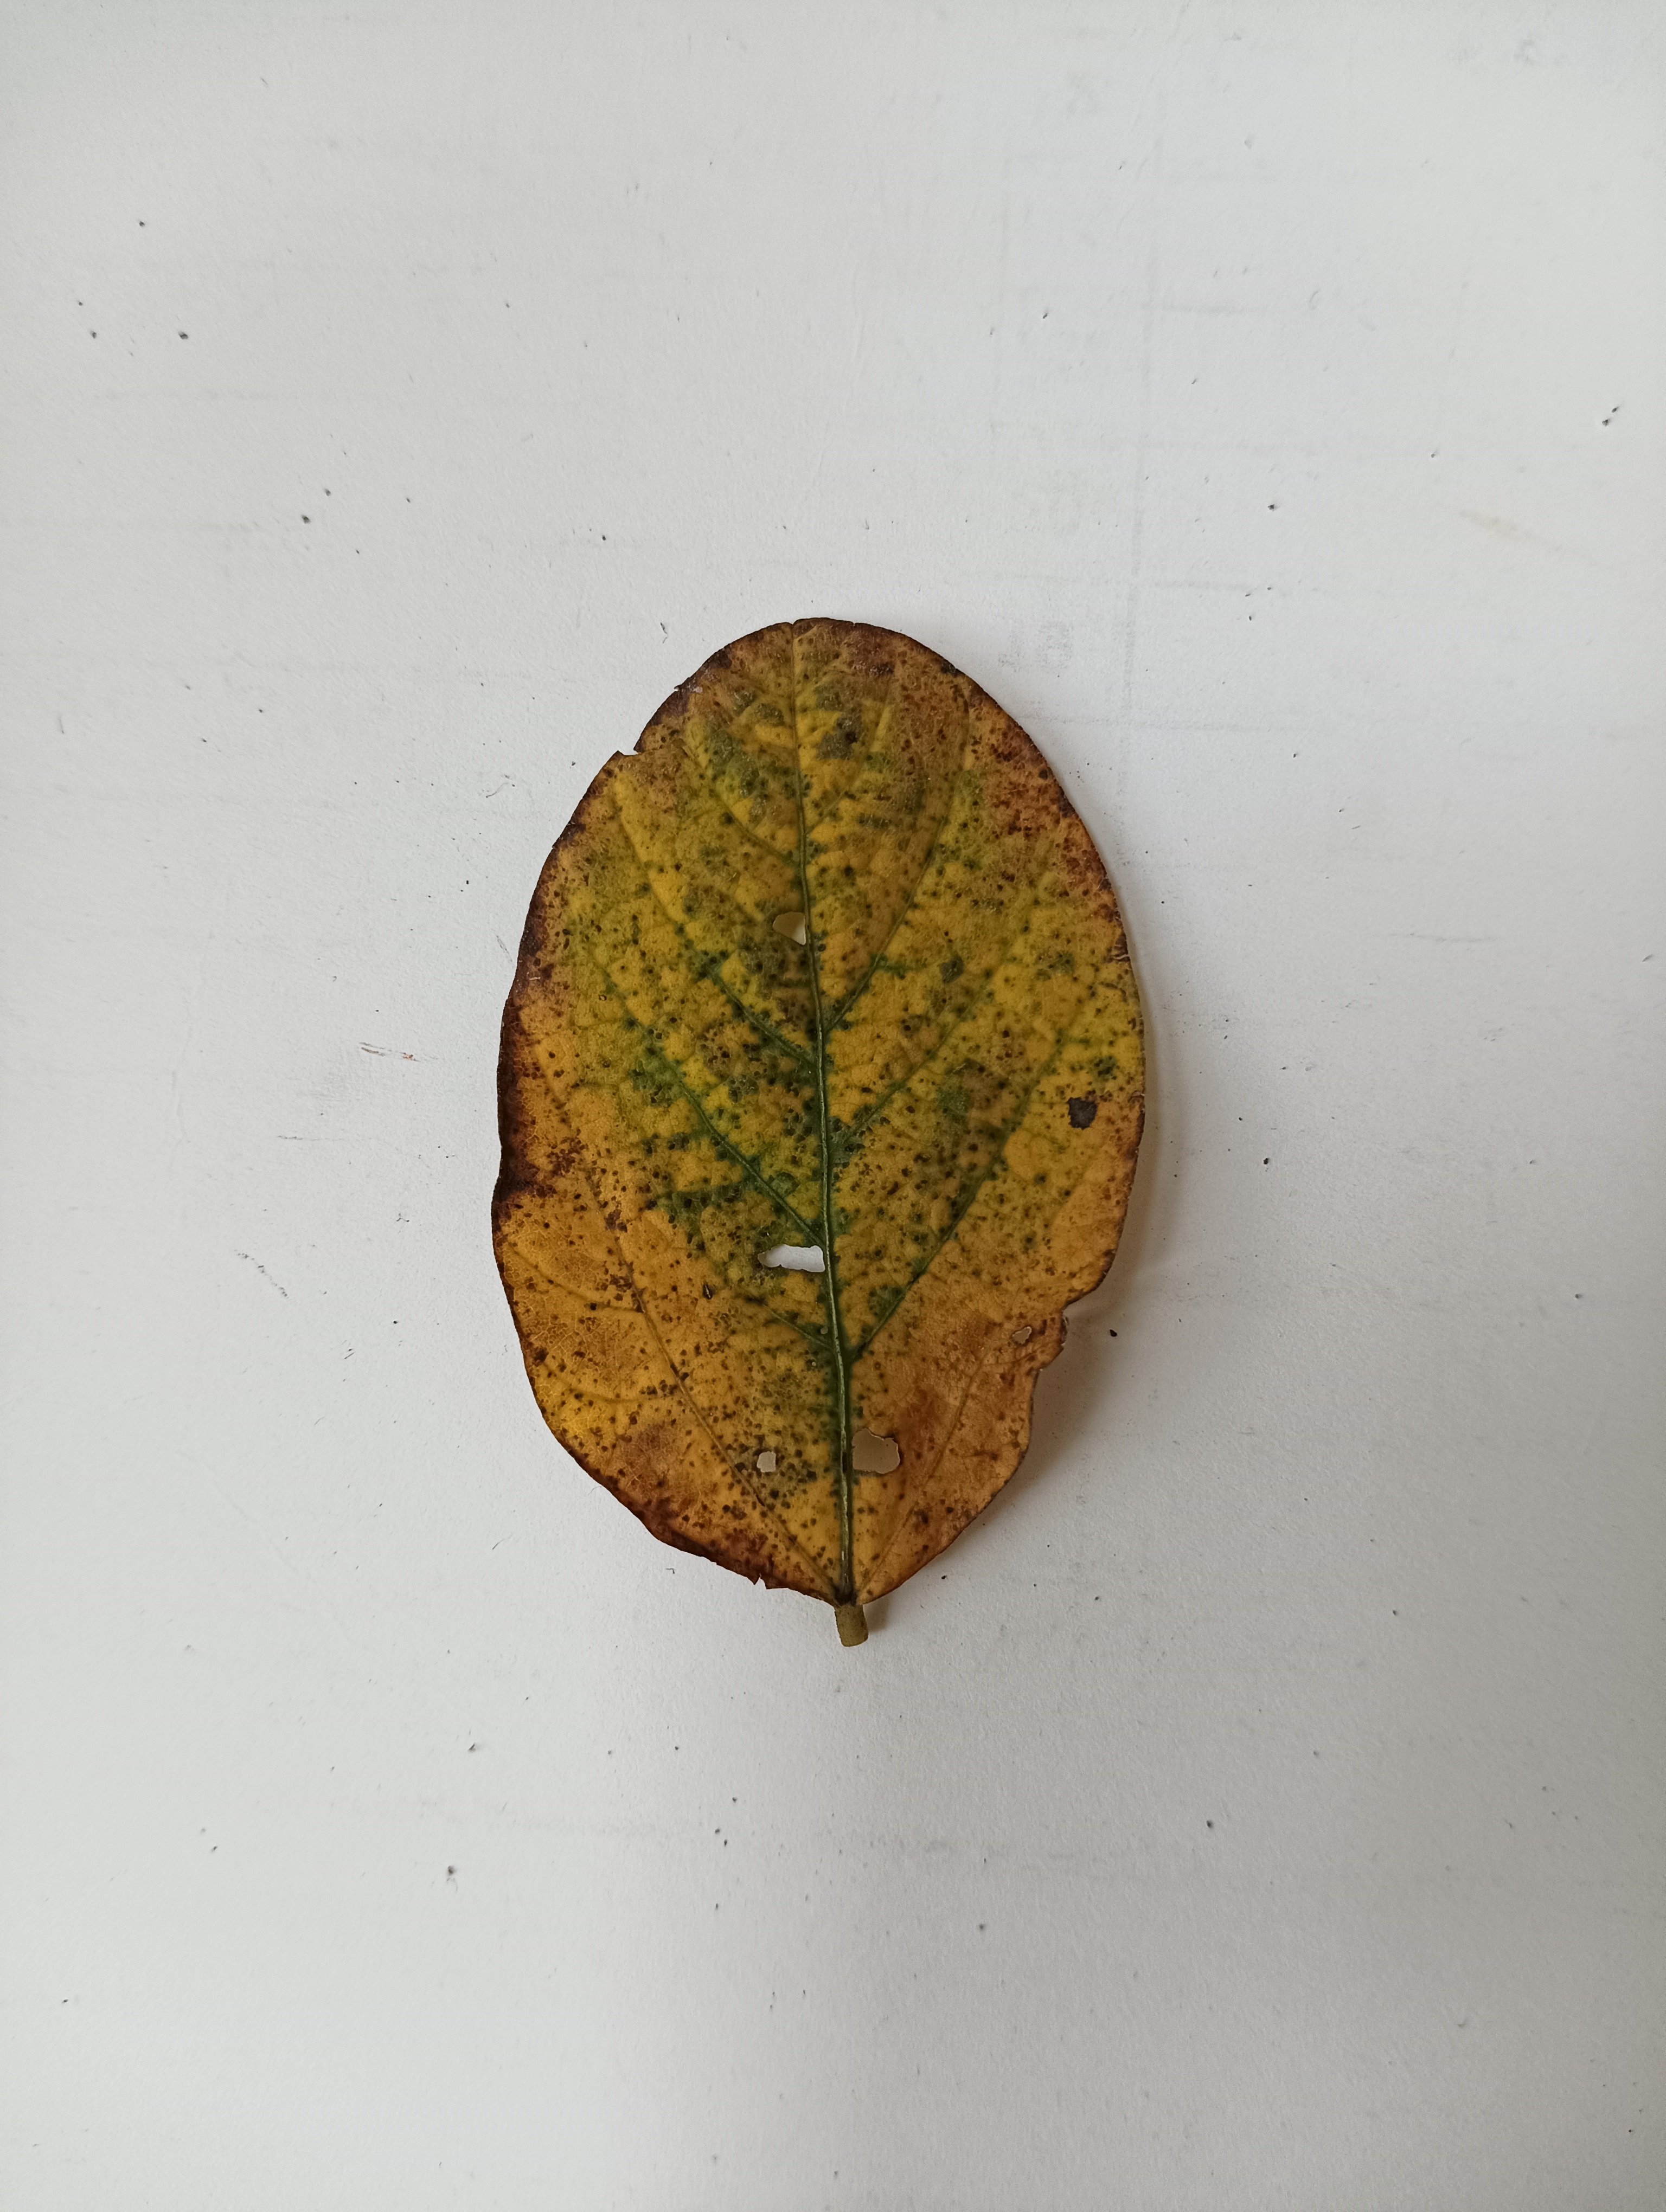
Label: Vein Necrosis